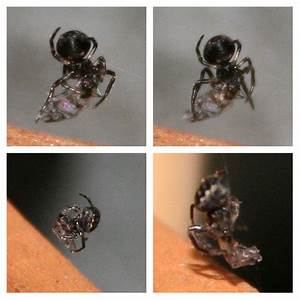
Label: spider